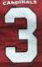
Number: 3